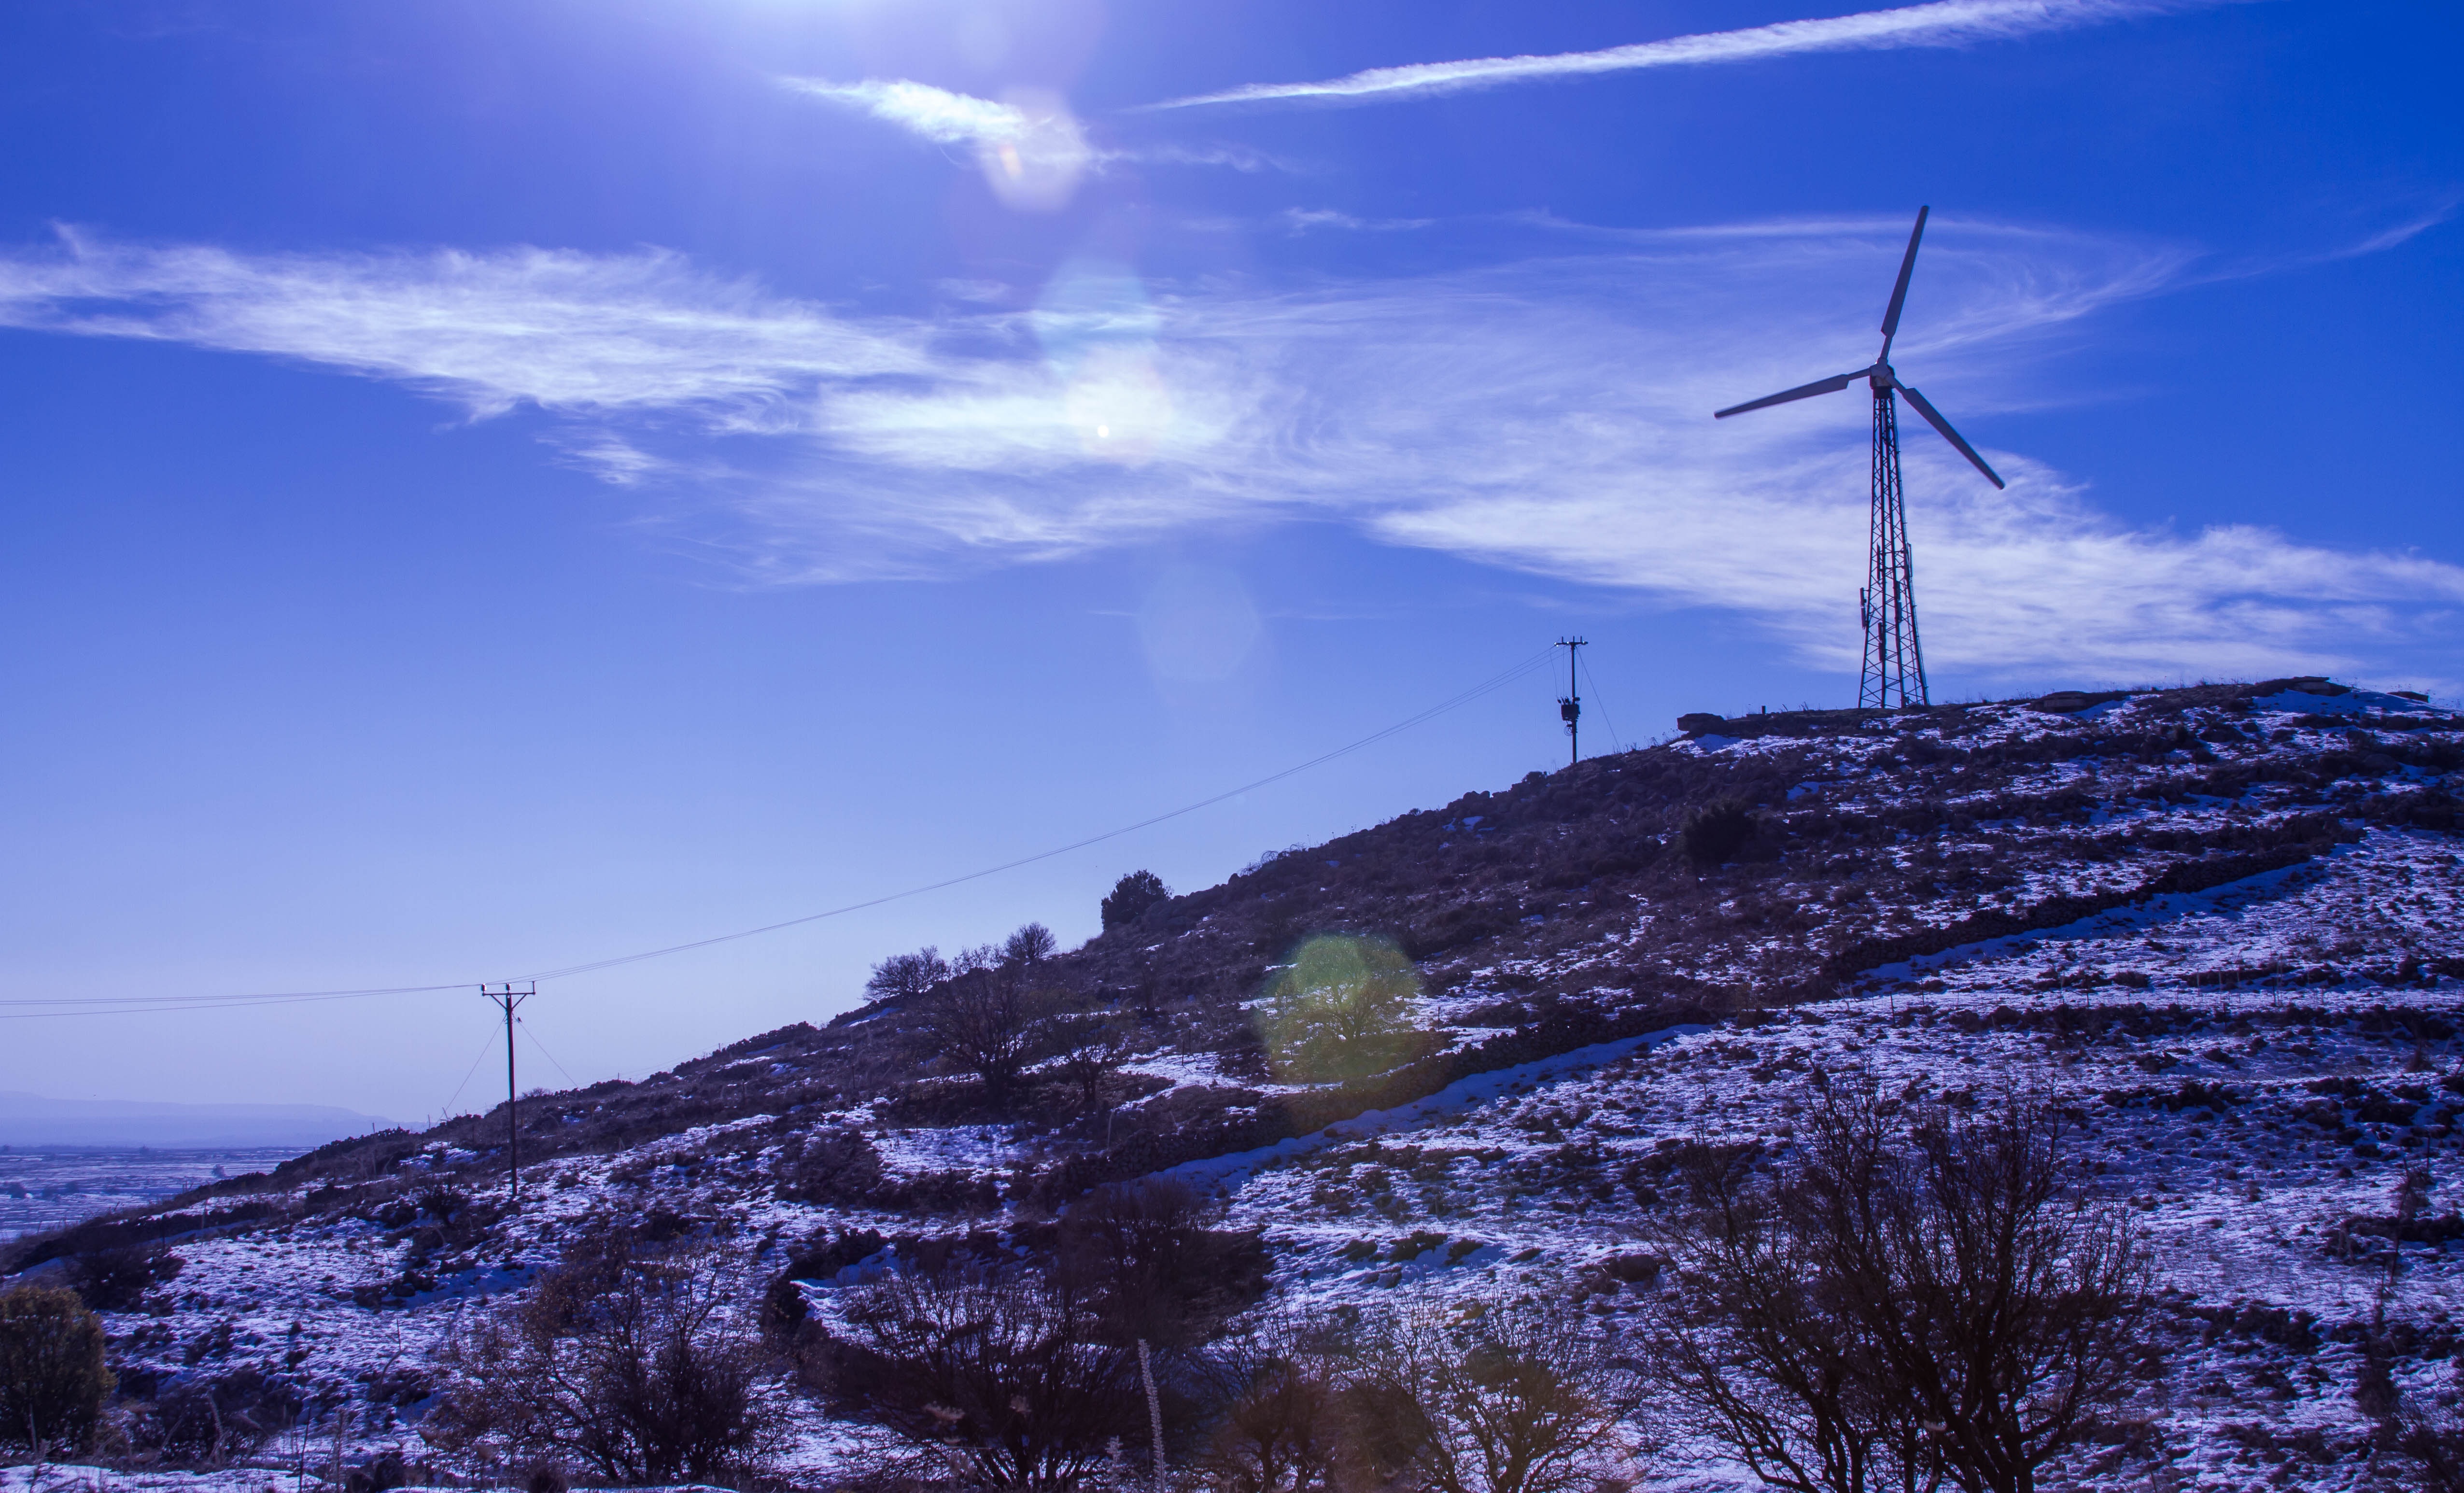
mountain, snow, cloud, sky, white, windmill, wind, mountain range, dusk, electrical, weather, machine, wind turbine, electricity, wind energy, energy, power, wind farm, supply